Klonoa: Door to Phantomile

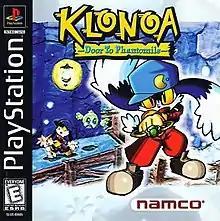
North American box art

Klonoa: Door to Phantomile is a 1997 platform game developed and published by Namco for the PlayStation. It is the first game in the "Klonoa" series. The story follows Klonoa and his friend Huepow in their efforts to save the dream world of Phantomile from an evil spirit intent on turning it into a world of nightmares. The player controls Klonoa through a 2.5D perspective; the stages are rendered in three dimensions but the player moves along a 2D path. Klonoa can grab enemies and throw them as projectiles, or use them as a jump boost to navigate through the stages.